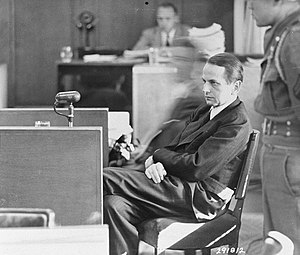
Einsatzgruppenretssagen
Einsatzgruppenretssagen. Otto Ohlendorf vidner den 9. oktober 1947.
Einsatzgruppenretssagen, officielt kaldet The United States of America vs. Otto Ohlendorf, et. al., var en krigsforbryderretssag, der fandt sted i Nürnberg mellem den 29. september 1947 og den 10. april 1948.